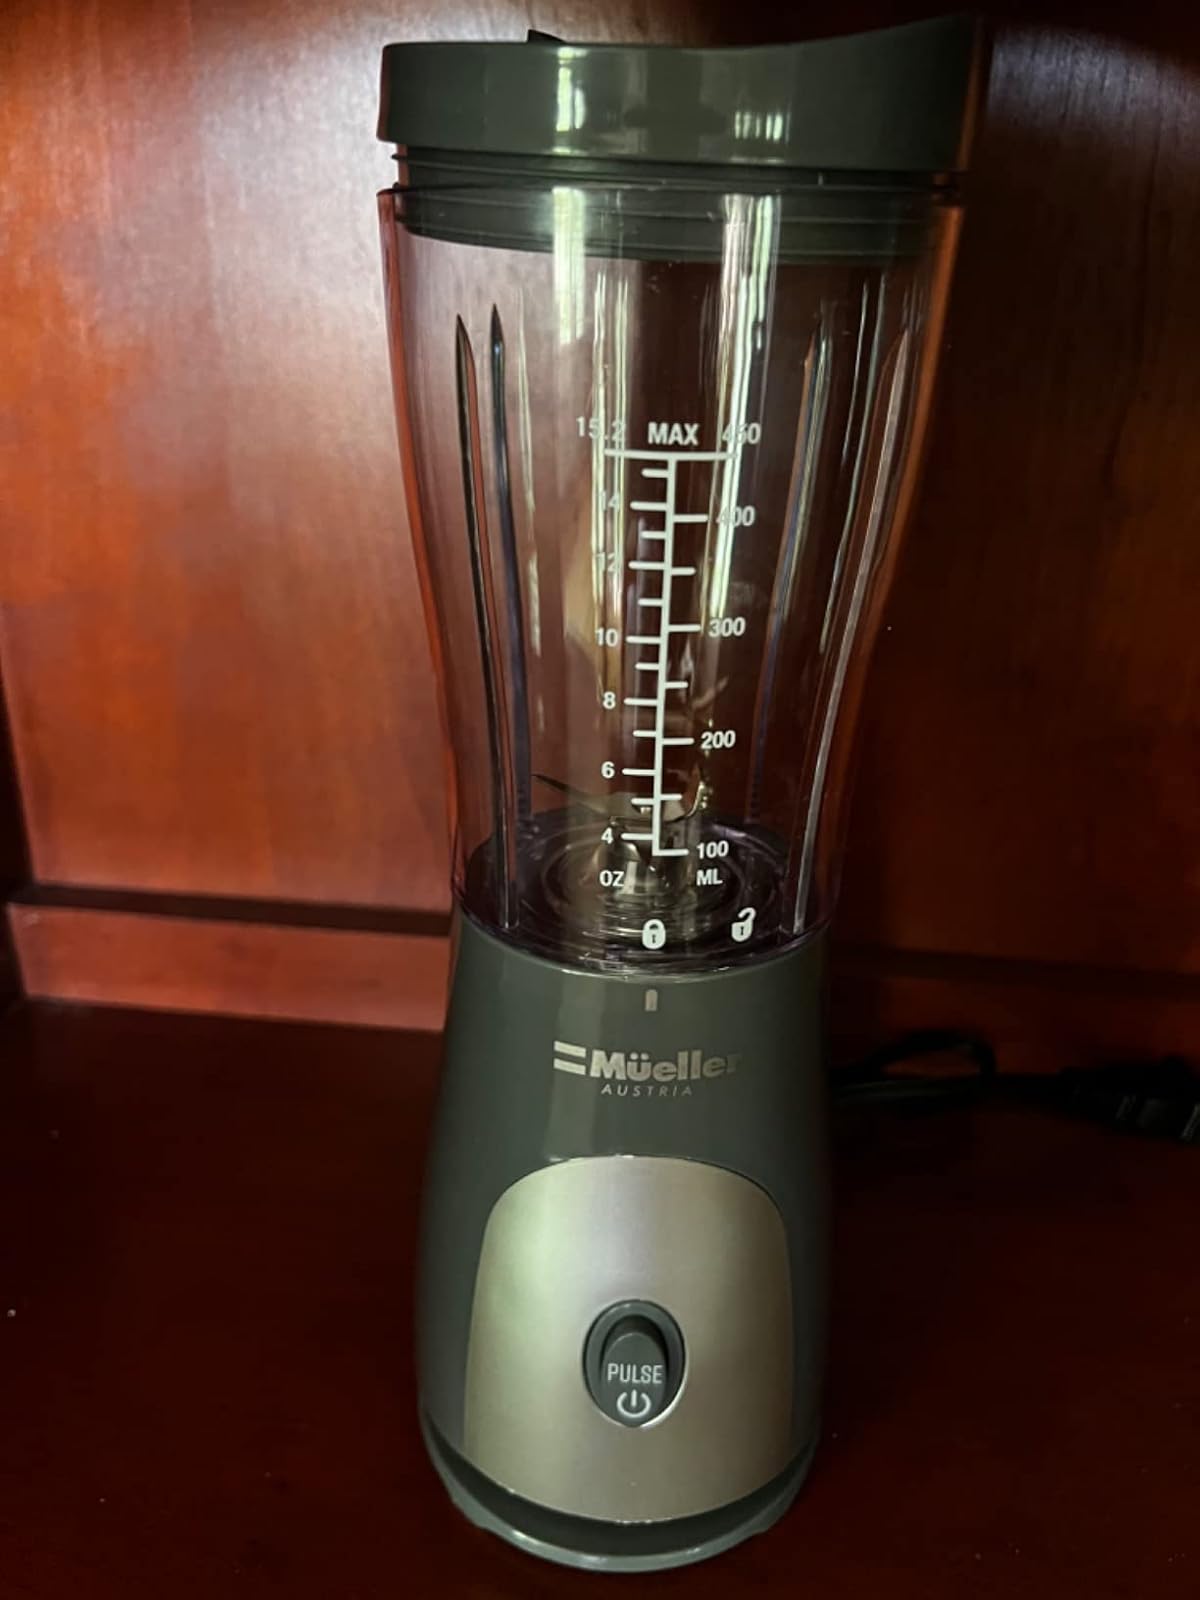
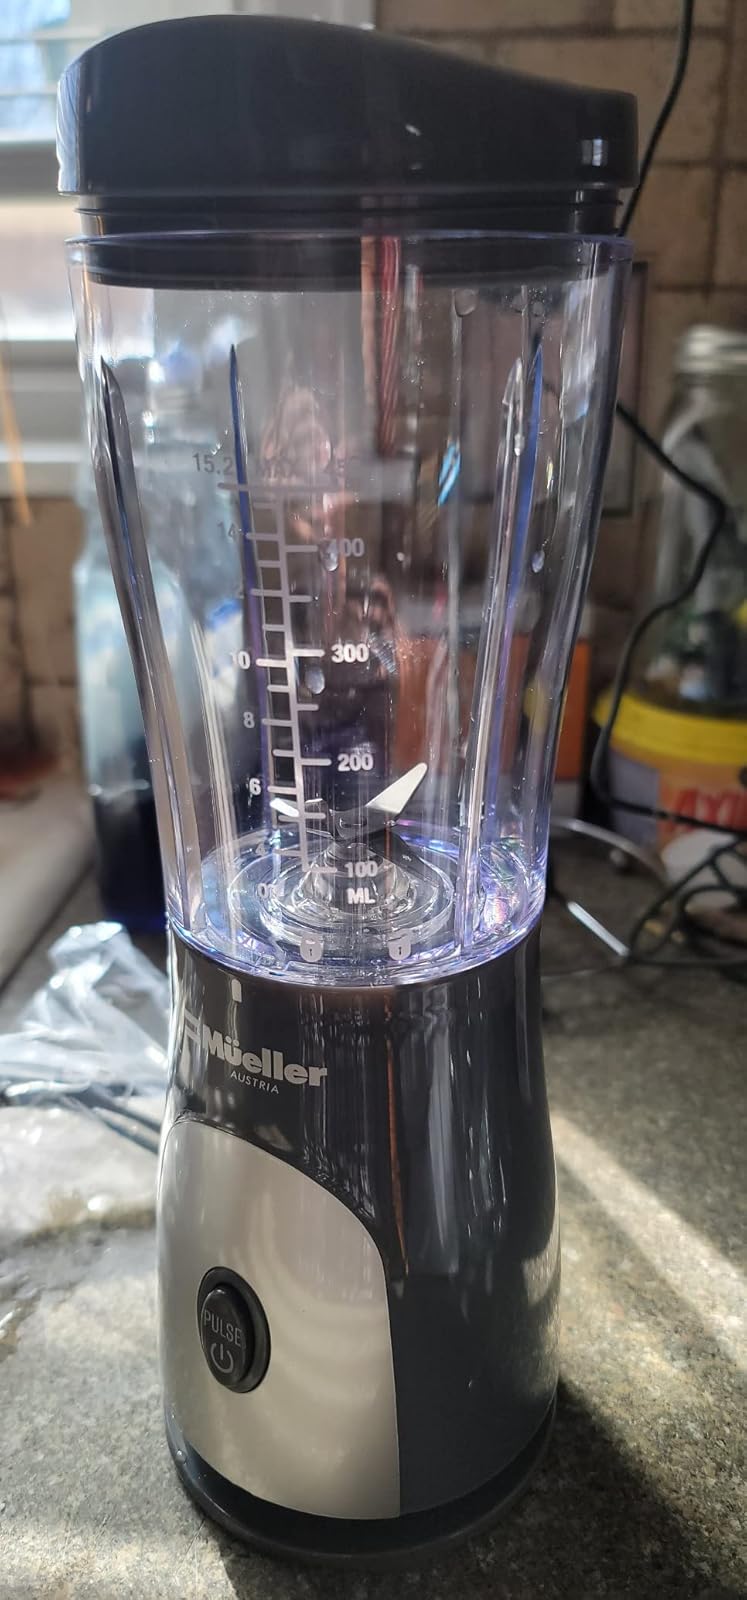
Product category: items_blender
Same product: yes